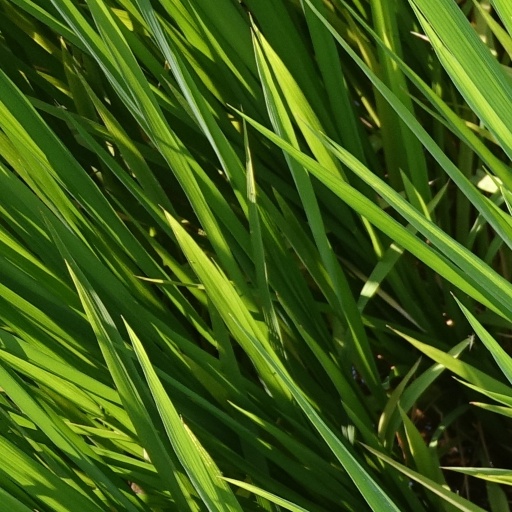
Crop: rice